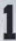
Number: 1